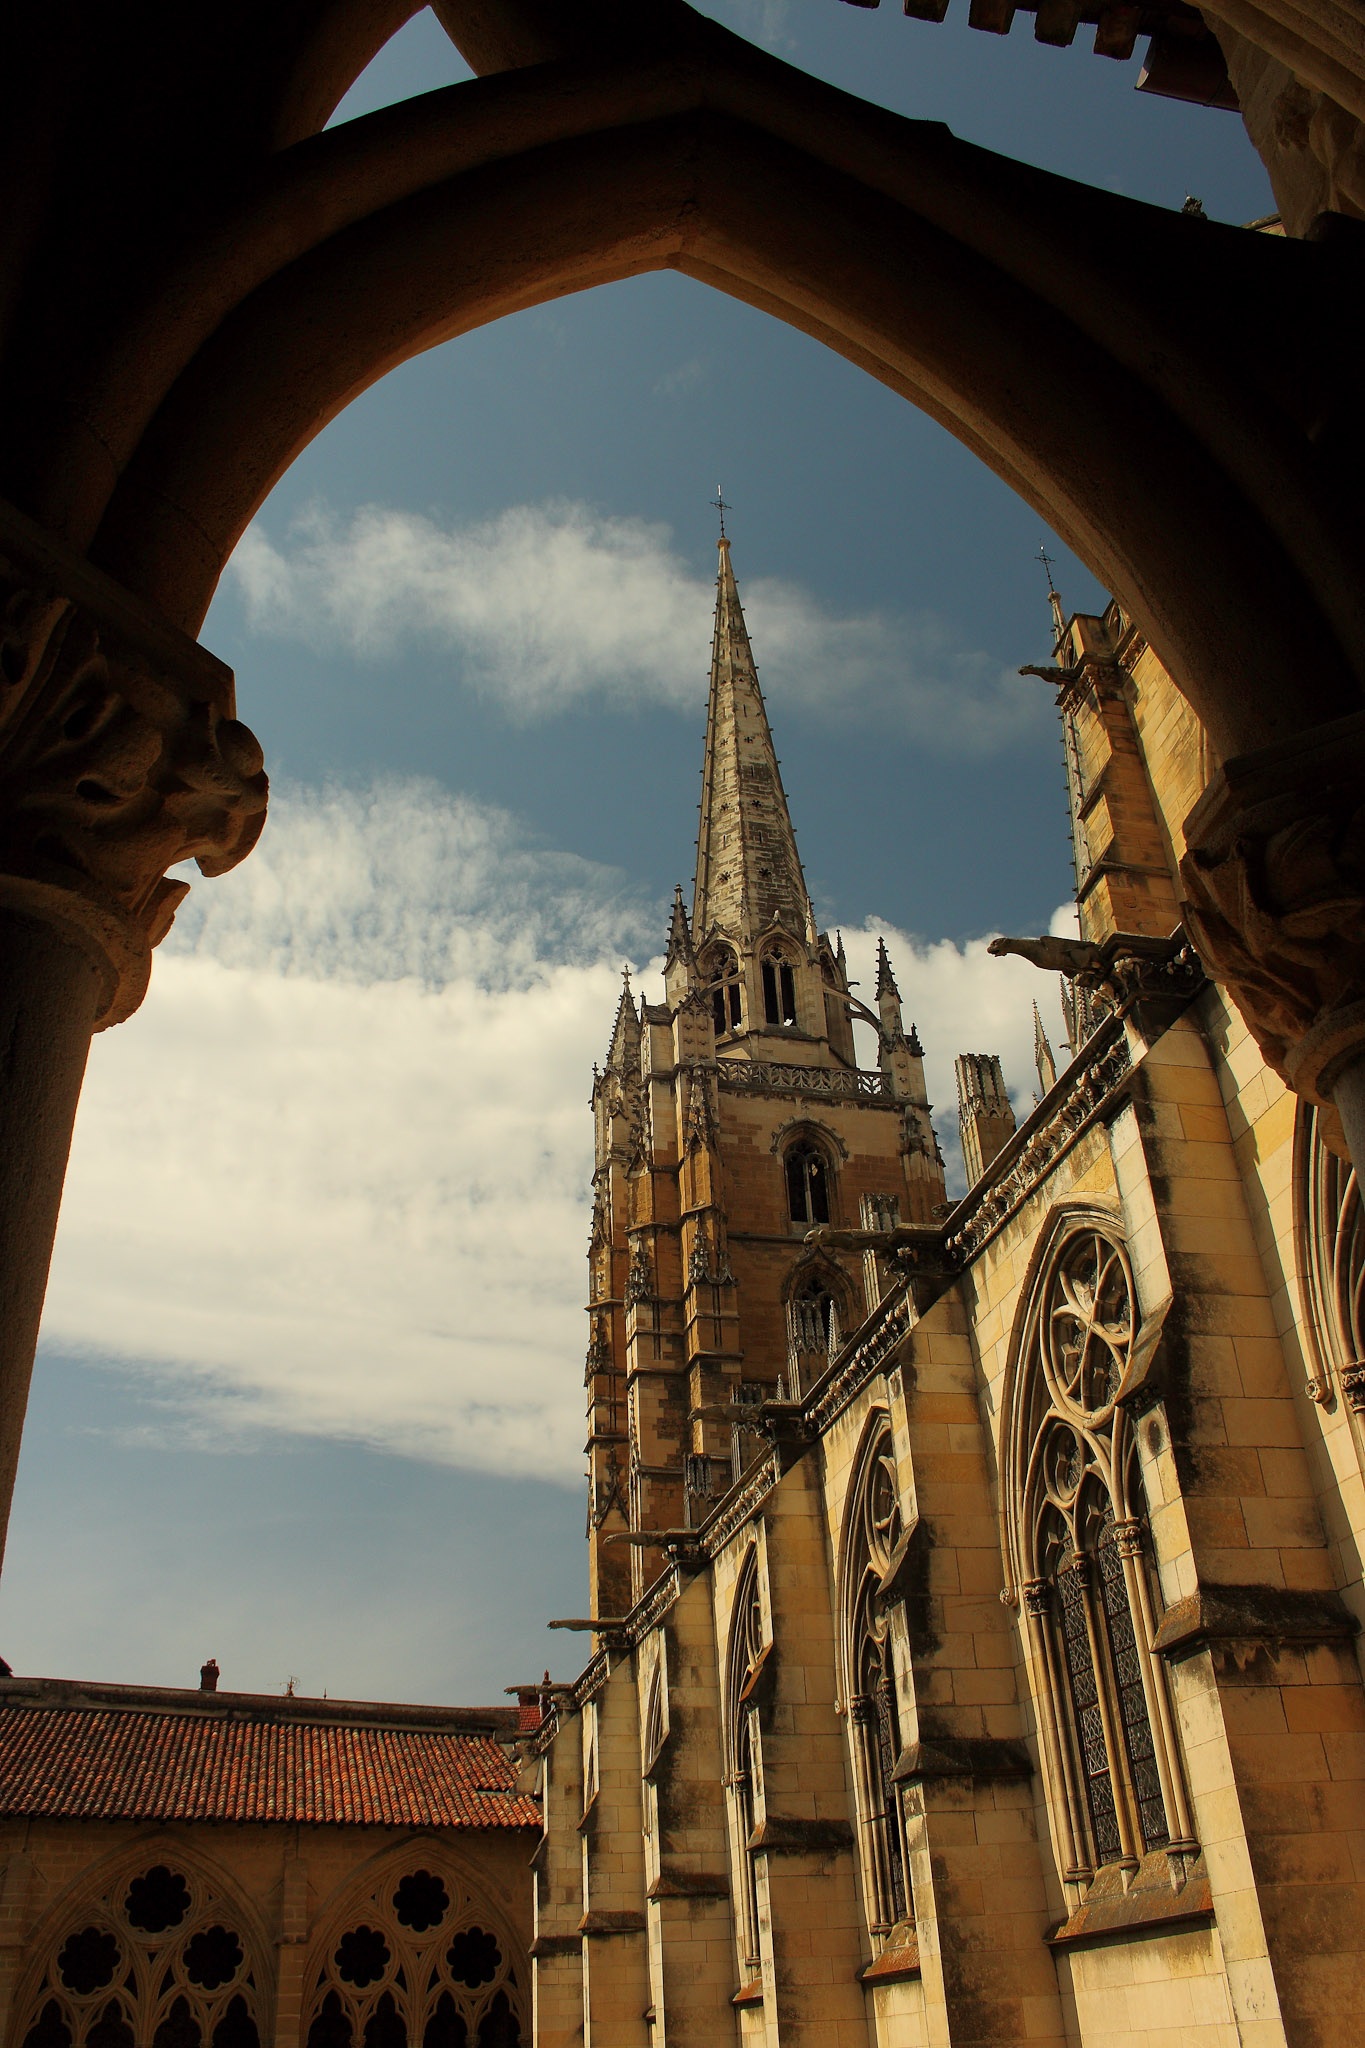
architecture, building, arch, landmark, church, cathedral, place of worship, catholic, temple, faith, dom, ancient history